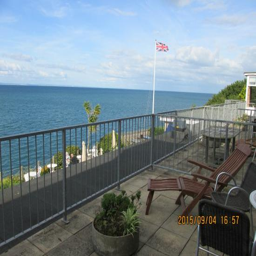
the hotel : taken from the balcony